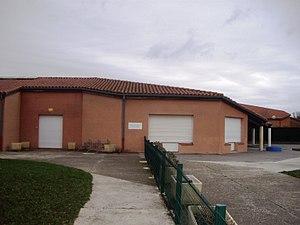
École maternelle Buissonnière.
Fonbeauzard est une commune française située dans le département de la Haute-Garonne, en région Occitanie.